Emperor Napoleon I Monument

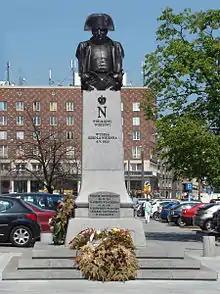
The monument in 2011.

The Emperor Napoleon I Monument is a sculpture in Warsaw, Poland, placed at the Warsaw Insurgents Square, within the North Downtown neighbourhood. Its dedicated to Napoleon Bonaparte, an 18th-century general and statesman who rose to prominence during the French Revolution and led a series of military campaigns across Europe during the French Revolutionary and Napoleonic Wars from 1796 to 1815, leader of the French First Republic, and later the First French Empire. It depicts him in form of a bronze bust placed on a tall plinth. The original sculpture, designed by Jan Antoni Biernacki, was first unveiled in 1921, before being taken down a few months later, and replaced with another, made by Michał Kamieński, in 1923. It was again removed after the Second World War, with its copy unveiled on 5 May 2011.